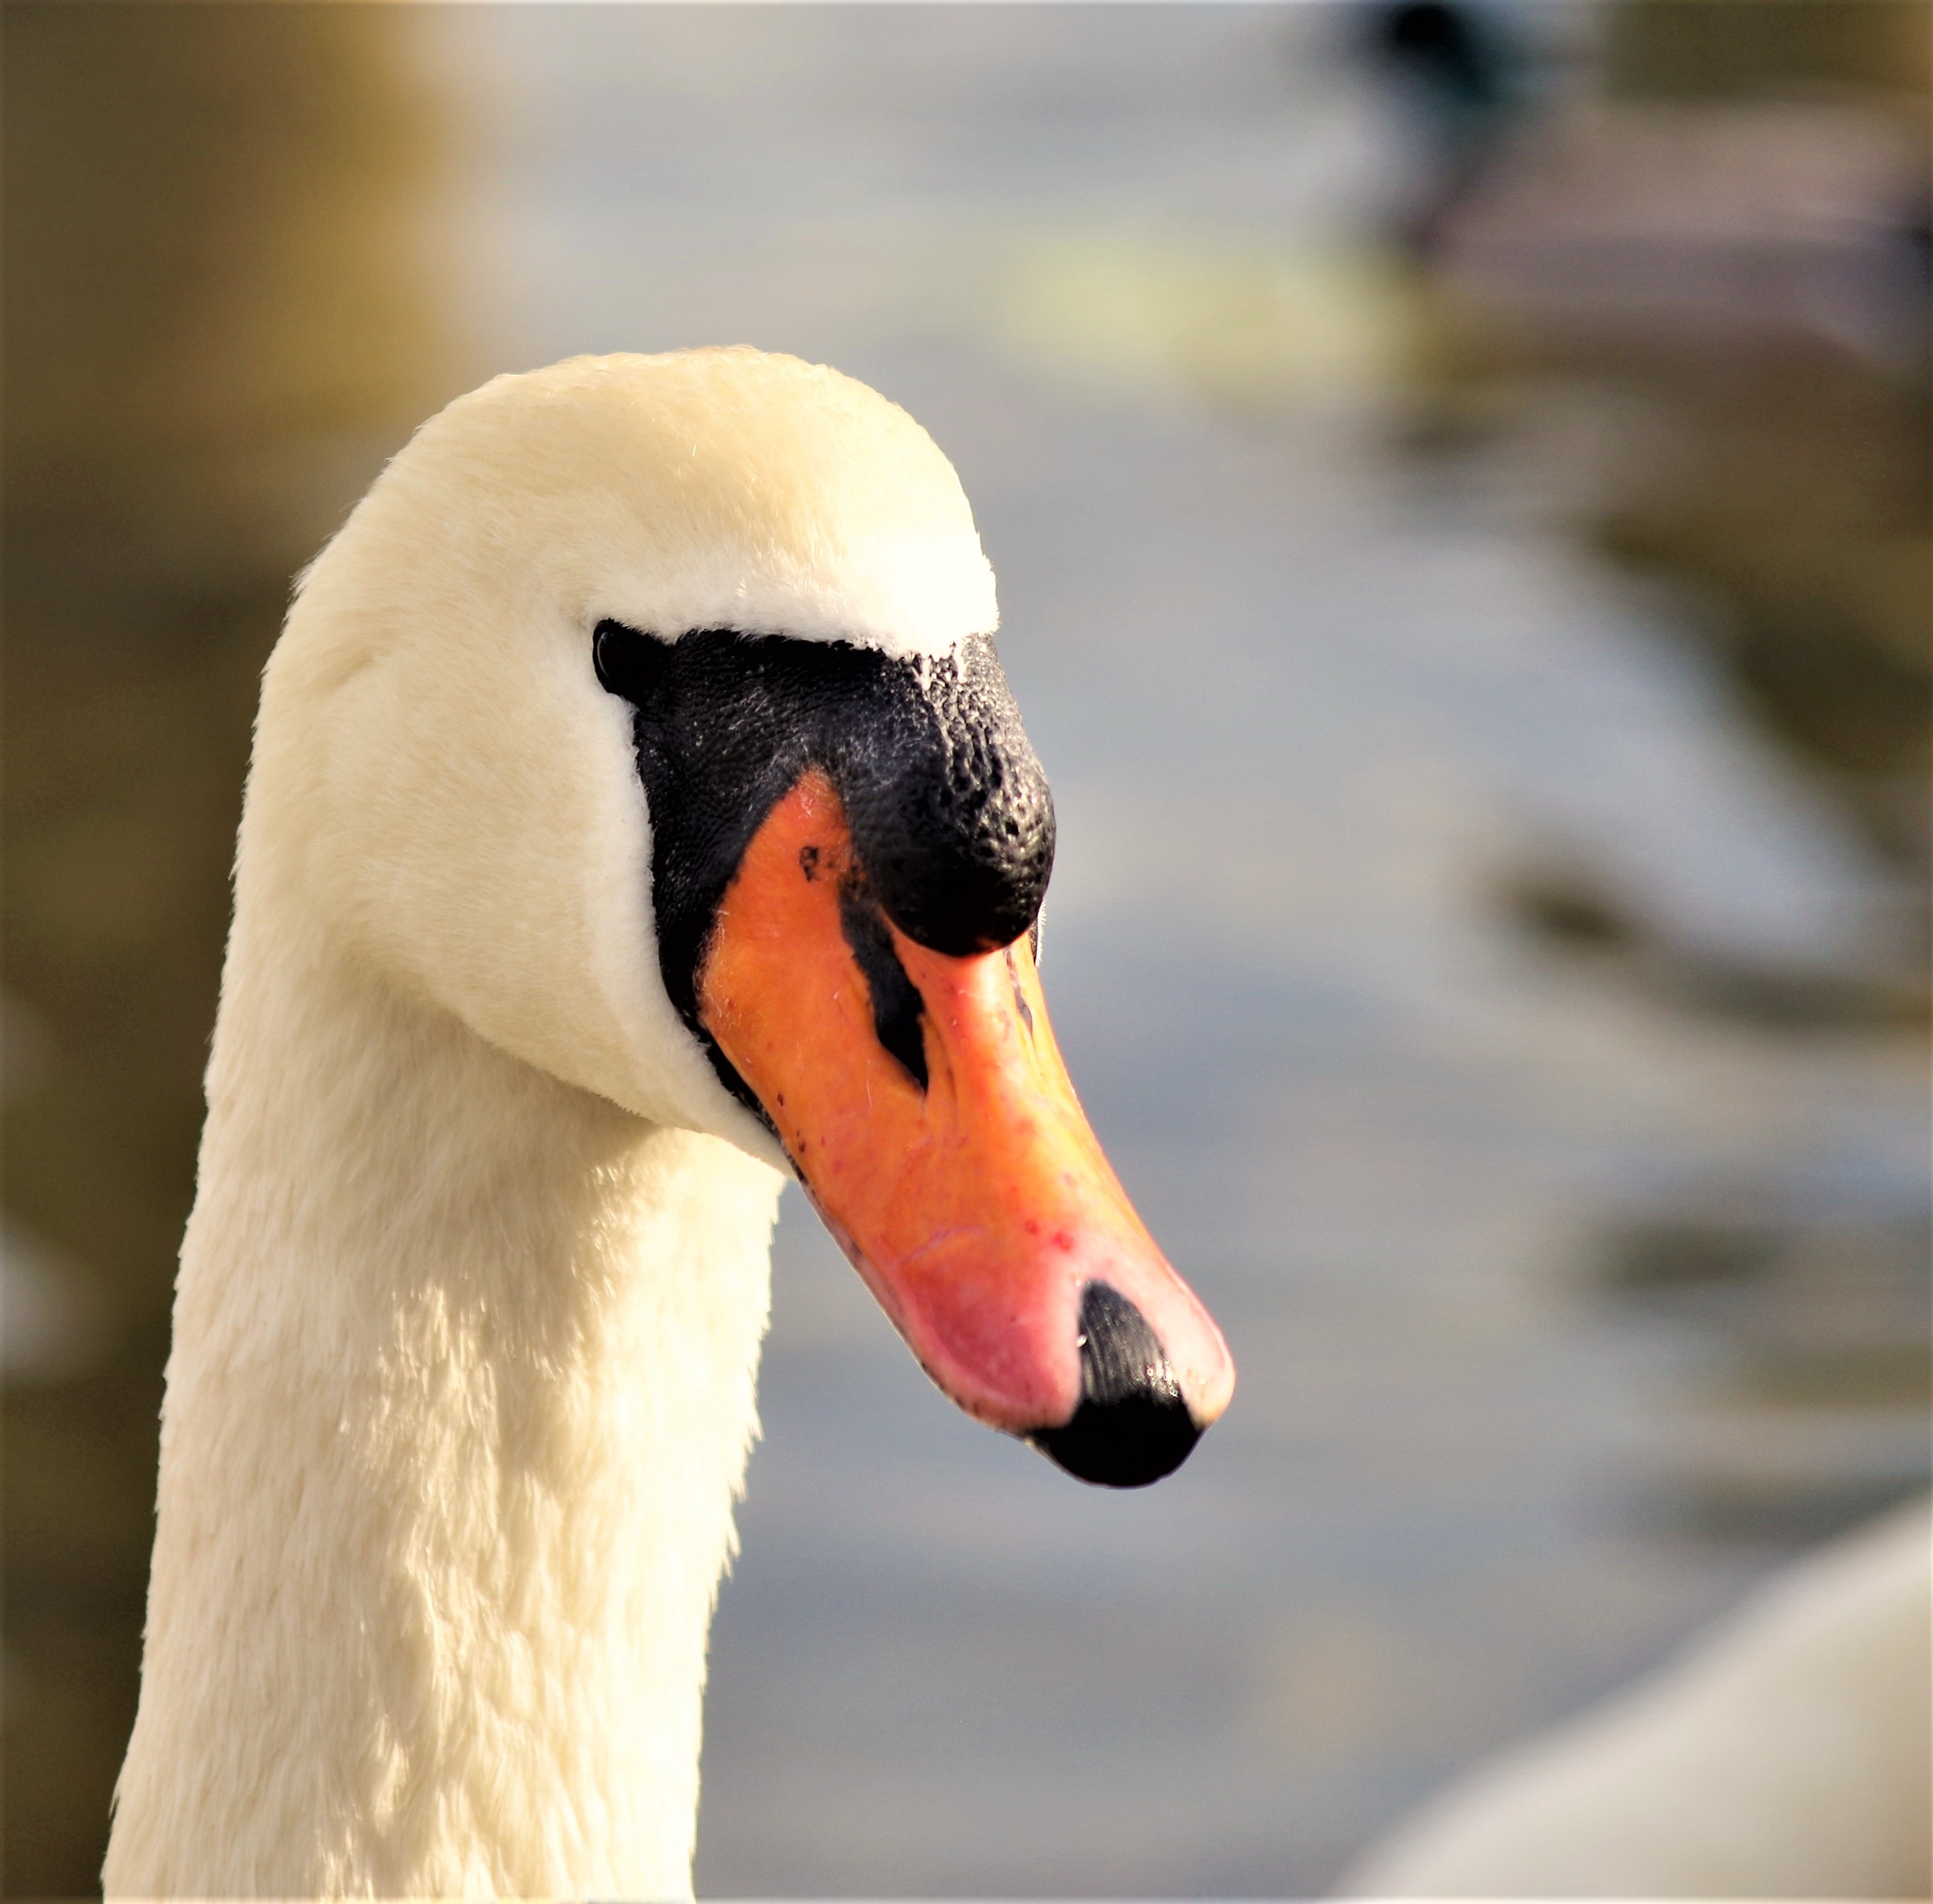
bird, wing, wildlife, beak, feather, fauna, close up, swan, vertebrate, waterfowl, water bird, ducks geese and swans